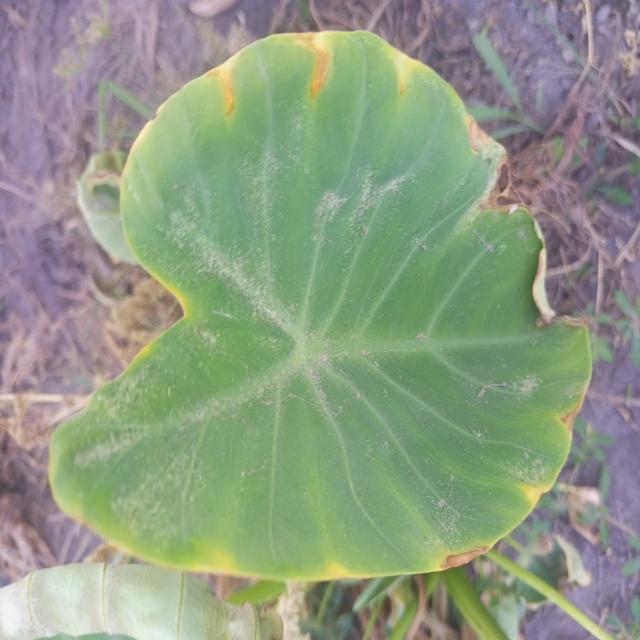
Label: Mid_Blight